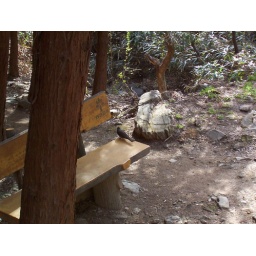
bench .. with a bird .. in the mountains ... in Korea